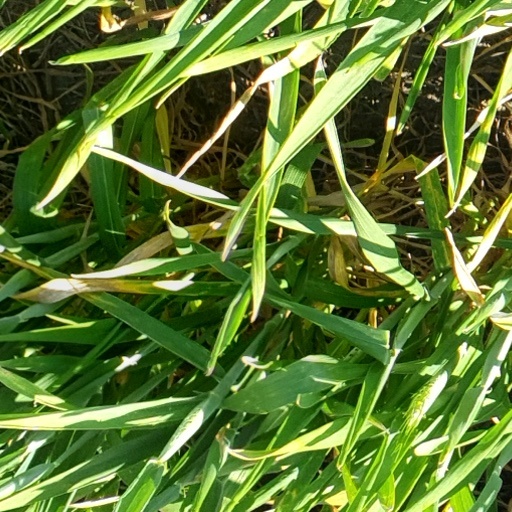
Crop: wheat